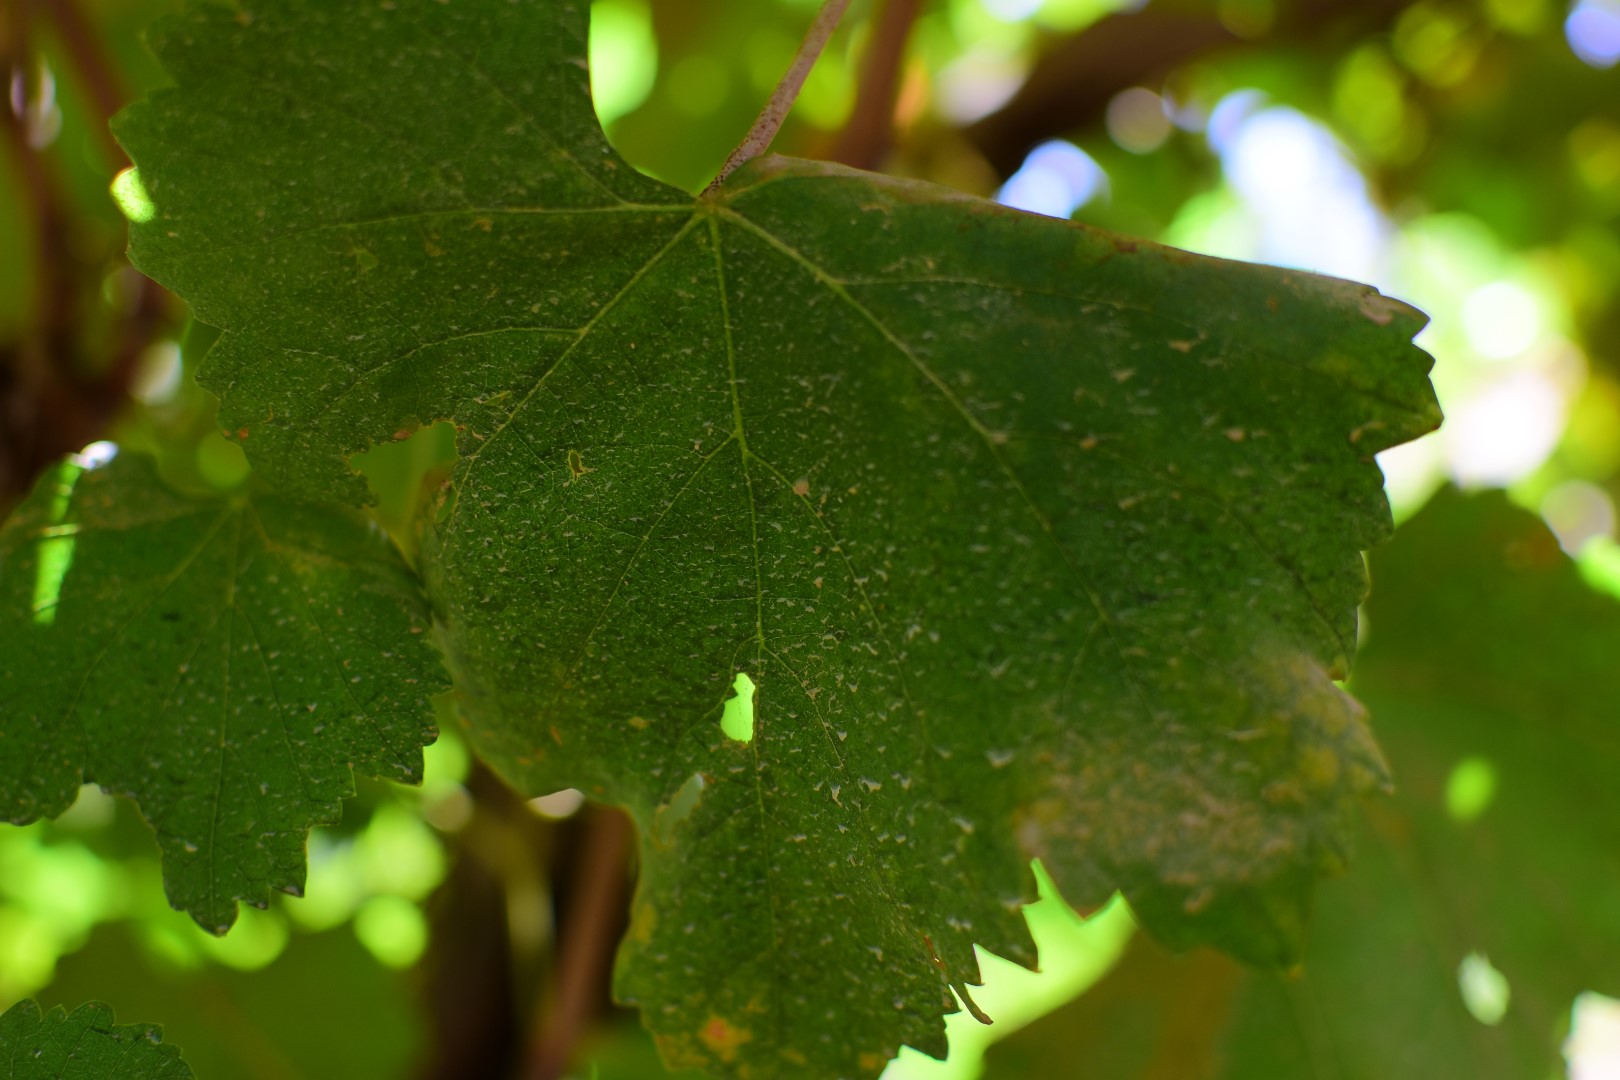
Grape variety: Frinsi